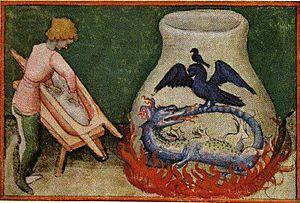
L’Aurora consurgens est un traité d'alchimie en latin médiéval autrefois attribué à Thomas d'Aquin, enluminé de 37 miniatures à l'aquarelle. Le plus ancien manuscrit, incomplet, date de ~1420. Une version complète date d'environ 1450. Il est redécouvert par Carl Gustave Jung en 1936.